Woodbine Lincoln Highway and Brick Street Historic District

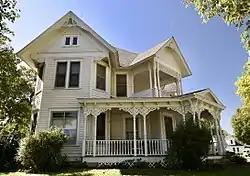

The Woodbine Lincoln Highway and Brick Street Historic District is a nationally recognized historic district located in Woodbine, Iowa, United States. It was listed on the National Register of Historic Places in 2013. The route of the Lincoln Highway through Iowa was announced on September 14, 1913. They chose what was known as the "Iowa Official Trans-Continental Route," which was already being used by transcontinental motorists through the state. It covered of dirt and gravel roads that began in Clinton and traveled west to Council Bluffs. The eleven block section through Woodbine follows what is now called Lincoln Way, the town's main thoroughfare. This section of the Lincoln Highway was paved with bricks in 1921. The street features a canopy of shade trees lined with houses from the turn of the 20th century. Siebels' Department Store-Boyer Valley Bank, Woodbine Savings Bank, and the Woodbine Public Library are contributing properties in the historic district.